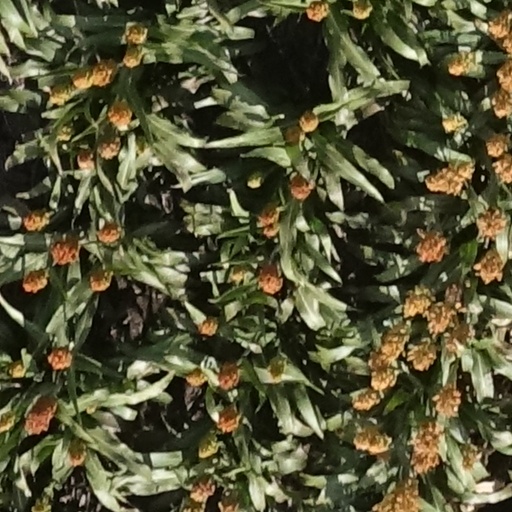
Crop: sorghum